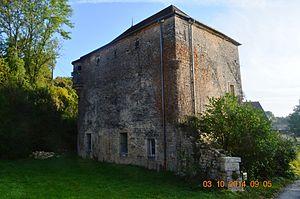
Cet article recense une partie des monuments historiques de la Côte-d'Or, en France.